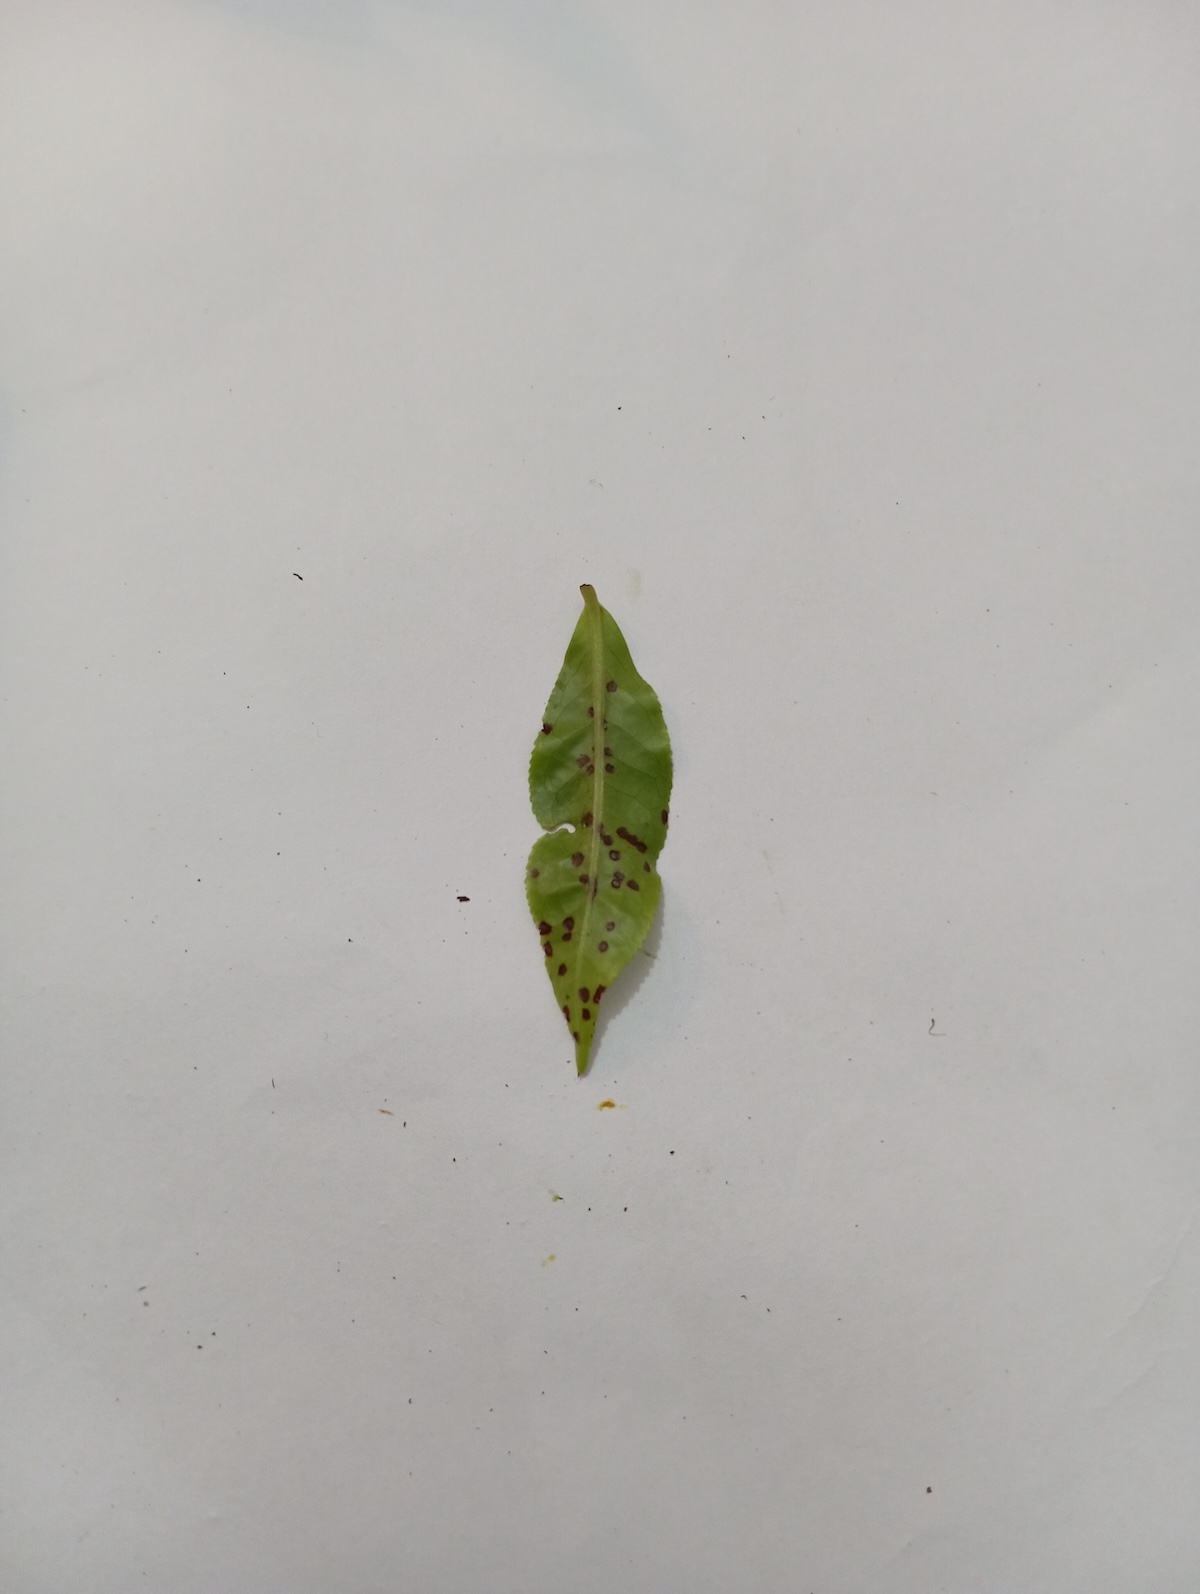
Label: Helopeltis